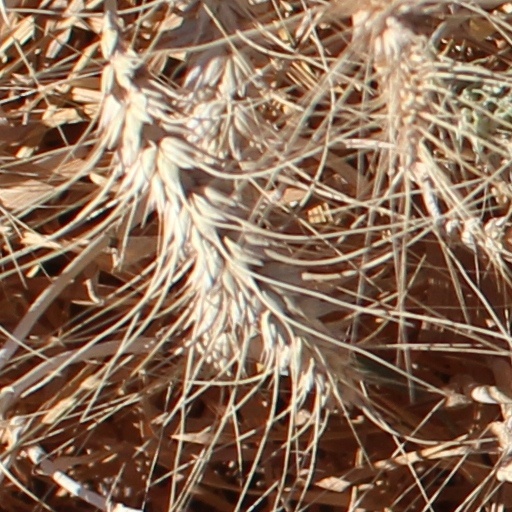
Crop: wheat